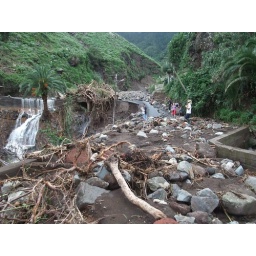
The water flows over the bridge instead of under. Bgt trunks of trees are blocking.